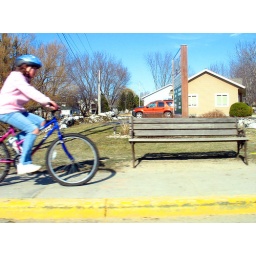
Girl riding bike on sidewalk in Cross Plains, Wisconsin. Photo taken through closed window of passing car on Highway 14.